Rokkk

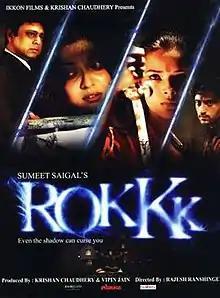
Film poster

Rokkk is a 2010 Indian Hindi-language supernatural horror film directed by Rajesh Ranshinge, starring Tanushree Dutta and Udita Goswami as sisters. The film was released on 5 March 2010, and became a box-office bomb.